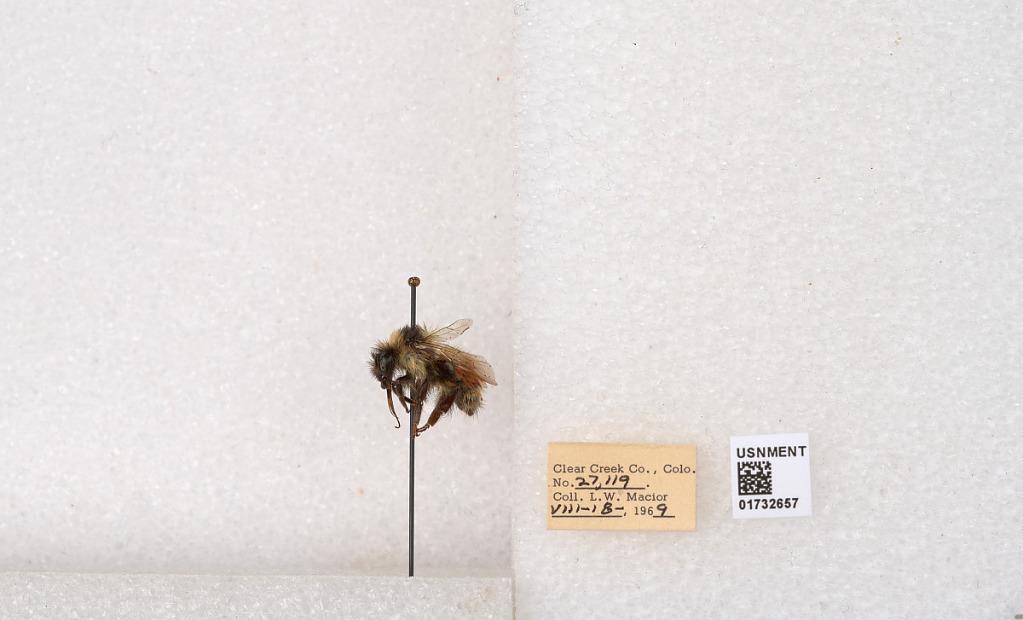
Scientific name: Bombus (Pyrobombus) sylvicola Kirby
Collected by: L. Macior
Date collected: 1969-8-18
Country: United States
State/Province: Colorado
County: Clear Creek
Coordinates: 39.7006, -105.694